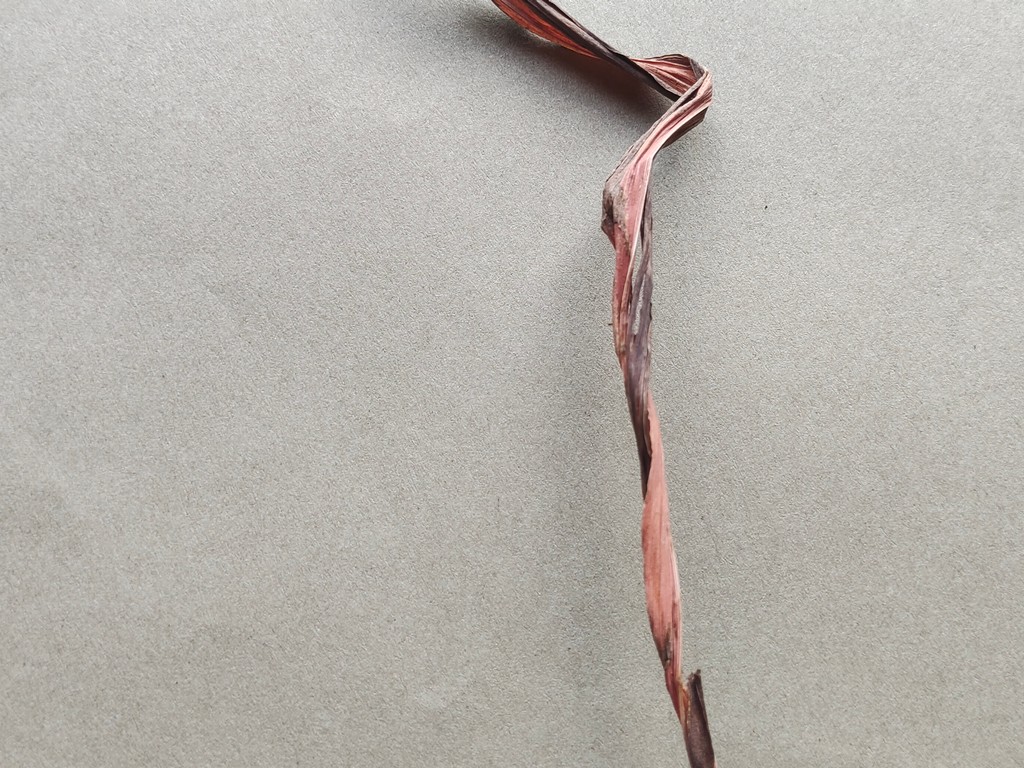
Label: Dried